Wallace Howe

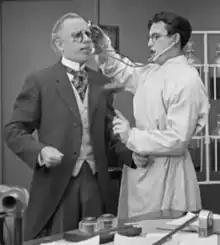
Wallace Howe (left) opposite Harold Lloyd (right) in "High and Dizzy"

Wallace Howe (March 4, 1878, in Fitchburg, Massachusetts – November 23, 1957, in Los Angeles, California), born Orlando Wallace Howe, was an American film actor. He appeared in 104 films between 1918 and 1936, including many films with Harold Lloyd and Stan Laurel, and in short films with the original Our Gang.